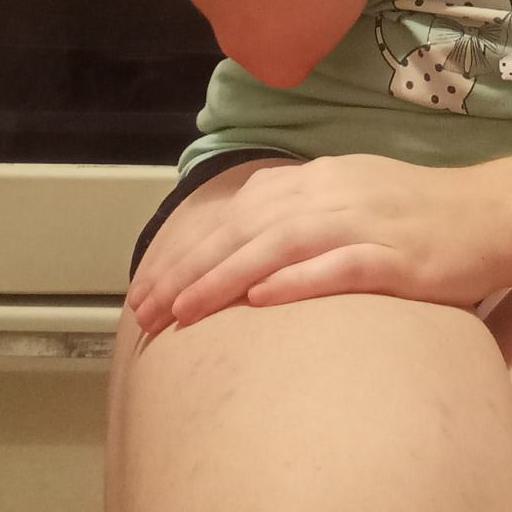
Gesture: no_gesture